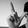
ASL letter: L